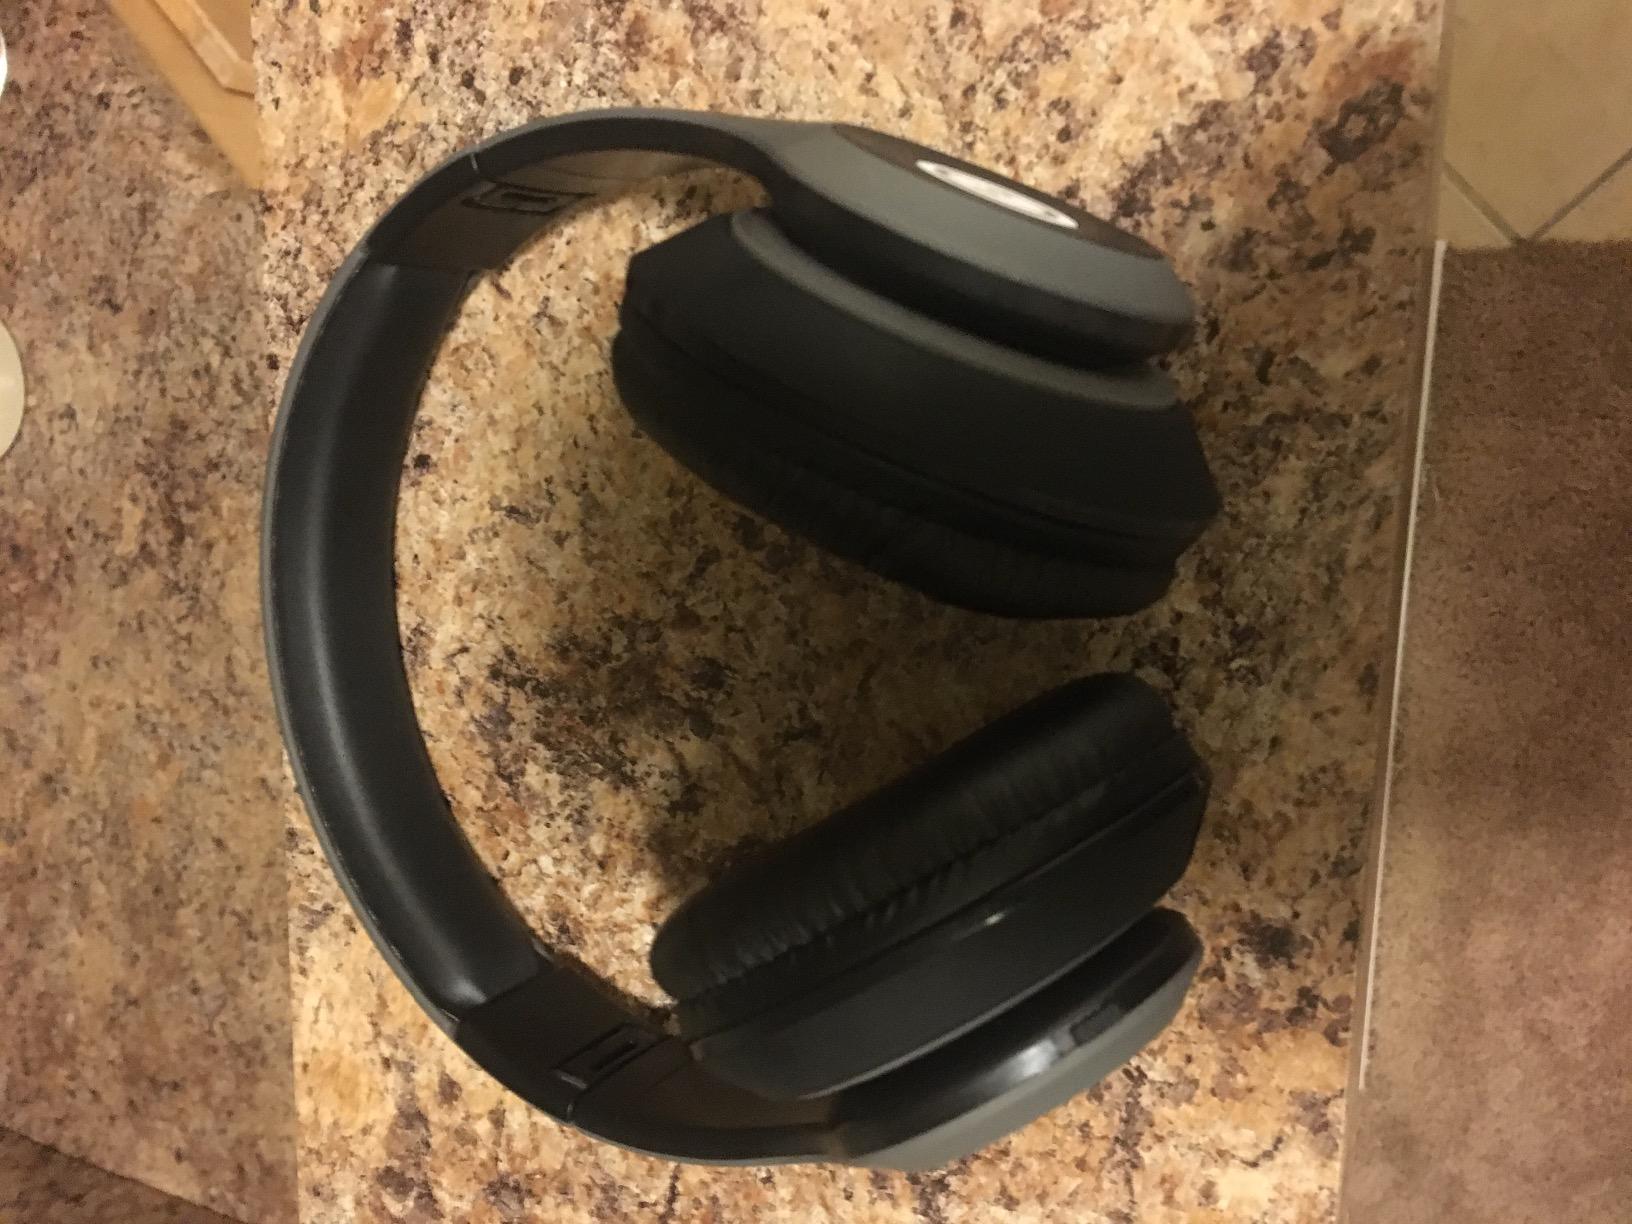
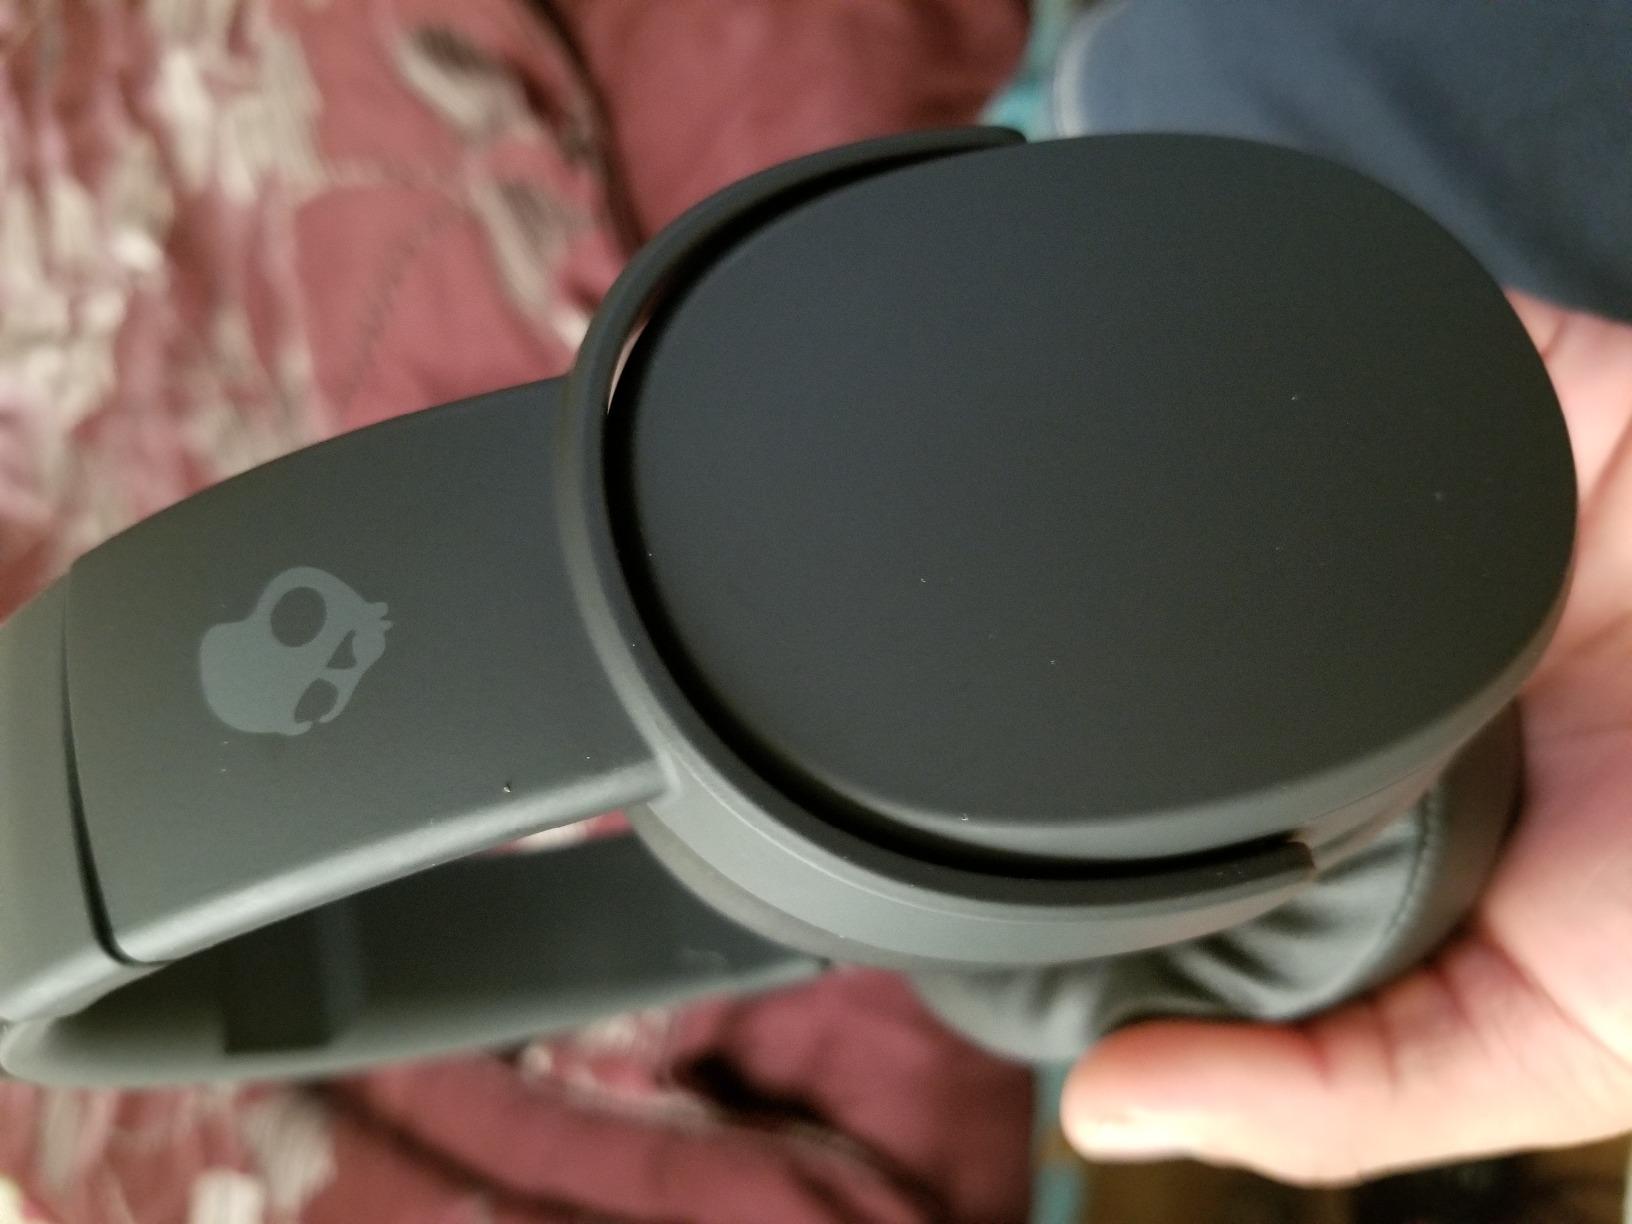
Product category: headphones
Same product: no